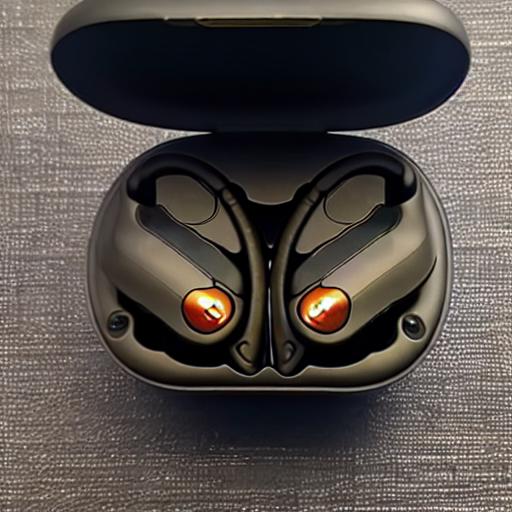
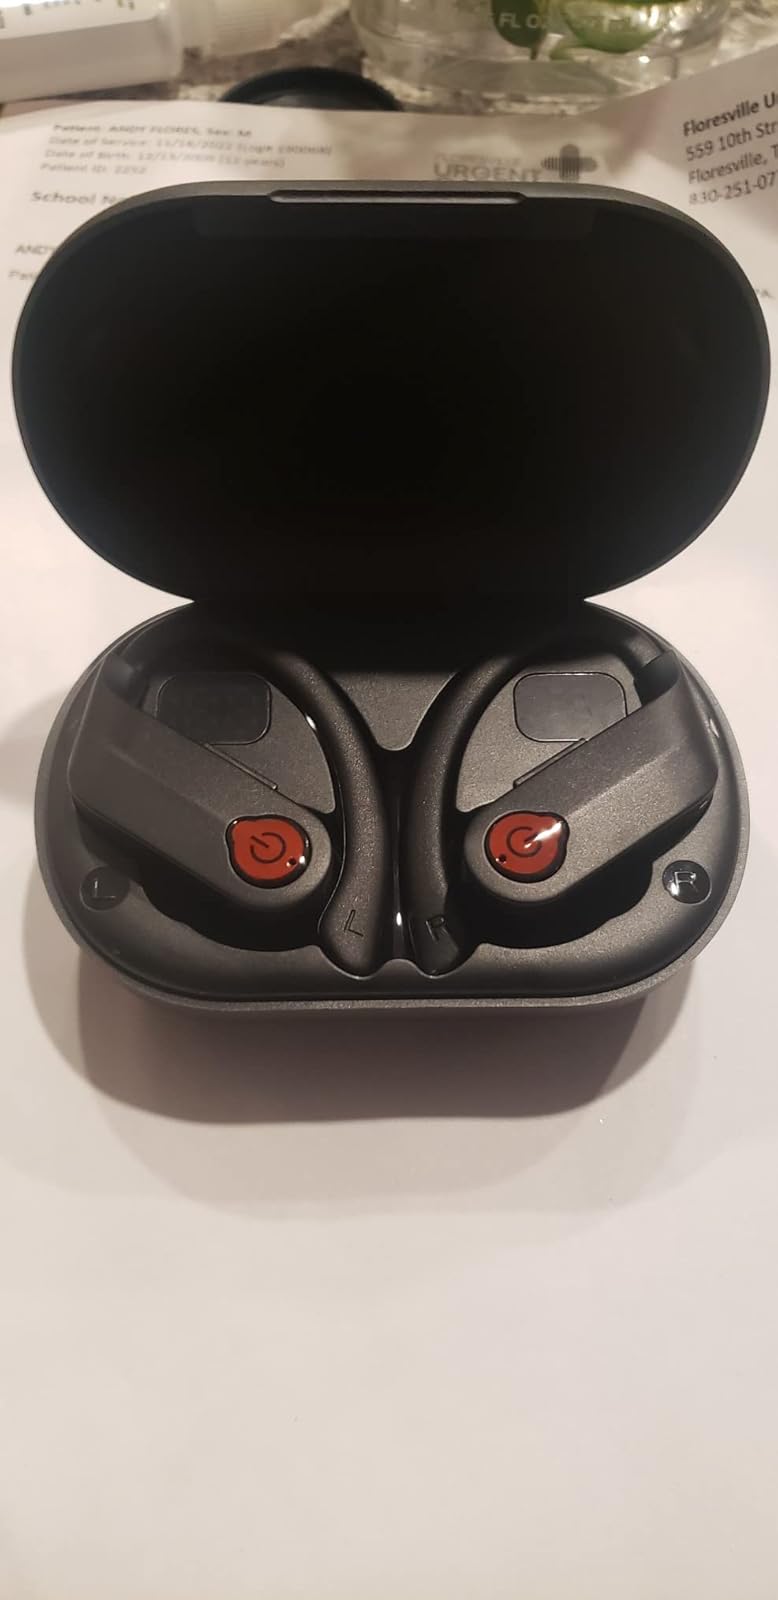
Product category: earbuds
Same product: no